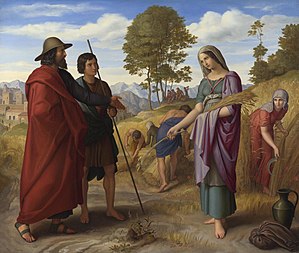
Ruths bog / Synopse
Ruth på Boaz mark. Maleri af Julius Schnorr von Carolsfeld
Ruths bog er en af bøgerne i Ketuvim som er en del af den jødiske tanakh og et af skrifterne i Det Gamle Testamente. Det er en af de korteste bøger i Bibelen og har kun fire kapitler. Bogen handler om israelitten No'omi, som mister sine sønner og rejser med sine svigerdøtre til Israel. Svigerdatteren, moabitten Ruth, bliver her gift med Boaz og dermed kong Davids ane.